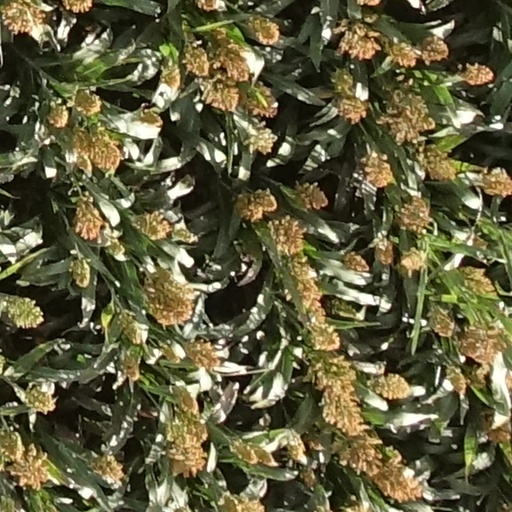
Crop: sorghum